Metropolitan Opera House (Lincoln Center)

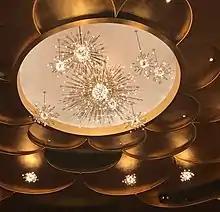
Auditorium chandeliers

The multi-story lobby is dominated by a concrete and terrazzo cantilevered stairway that connects the main level with the lower level lounges and upper floors. The centerpiece of the lobby is an array of eleven "crystal chandeliers resembling constellations with sparkly moons and satellites spraying out in all directions"; the auditorium contains 21 matching chandeliers, the largest of which measures in diameter. The chandeliers were donated by the government of Austria as repayment for American help during the Marshall Plan following World War II, and were designed by Dr. Hans Harald Rath of J. & L. Lobmeyr of Vienna. Twelve of the chandeliers in the auditorium are on motorized winches, and raised to the ceiling prior to performances so as not to obstruct sight lines of the audience on the upper levels.